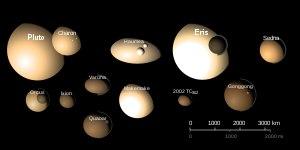
(20000) Varuna, désignation provisoire 2000 WR₁₀₆, est un objet transneptunien massif d'environ 700 kilomètres de diamètre et une planète naine potentielle de la ceinture de Kuiper. Il a été découvert en novembre 2000 par l'astronome américain Robert McMillan durant un relevé Spacewatch à l'observatoire de Kitt Peak. Il est nommé d'après la divinité hindoue Varuna, qui est l'une des plus vieilles divinités mentionnées dans les textes védiques.
En astronomie, objet transneptunien désigne tout objet du Système solaire dont l'orbite est, entièrement ou pour la majeure partie, au-delà de celle de la planète Neptune. La ceinture de Kuiper et le nuage d'Oort sont les noms de quelques subdivisions de ce volume de l'espace. Un objet transneptunien extrême est un objet transneptunien dont la distance au périhélie est supérieure à 30 unités astronomiques et le demi-grand axe de son orbite supérieur à 150 unités astronomiques.
New Horizons 2 était un projet de mission spatiale de la NASA vers les objets transneptuniens. Il avait été conçu en 2002 comme une mission de type survol planétaire, mais il n'a pas été retenu.
Un plutoïde est une planète naine transneptunienne du Système solaire.